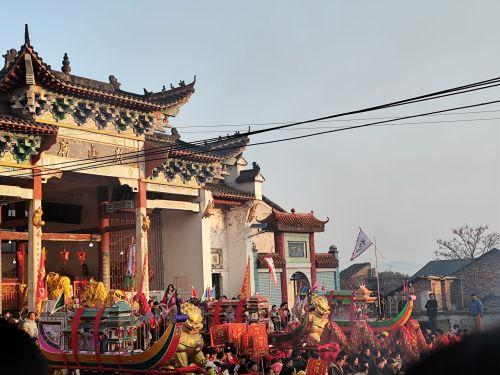
地标名称：敖山庙
所在城市：衡阳市·耒阳市